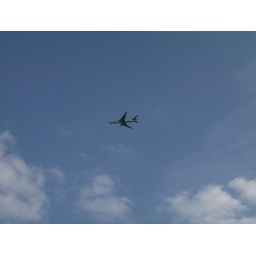
A plane flying over my parents' house towards Heathrow (UK)